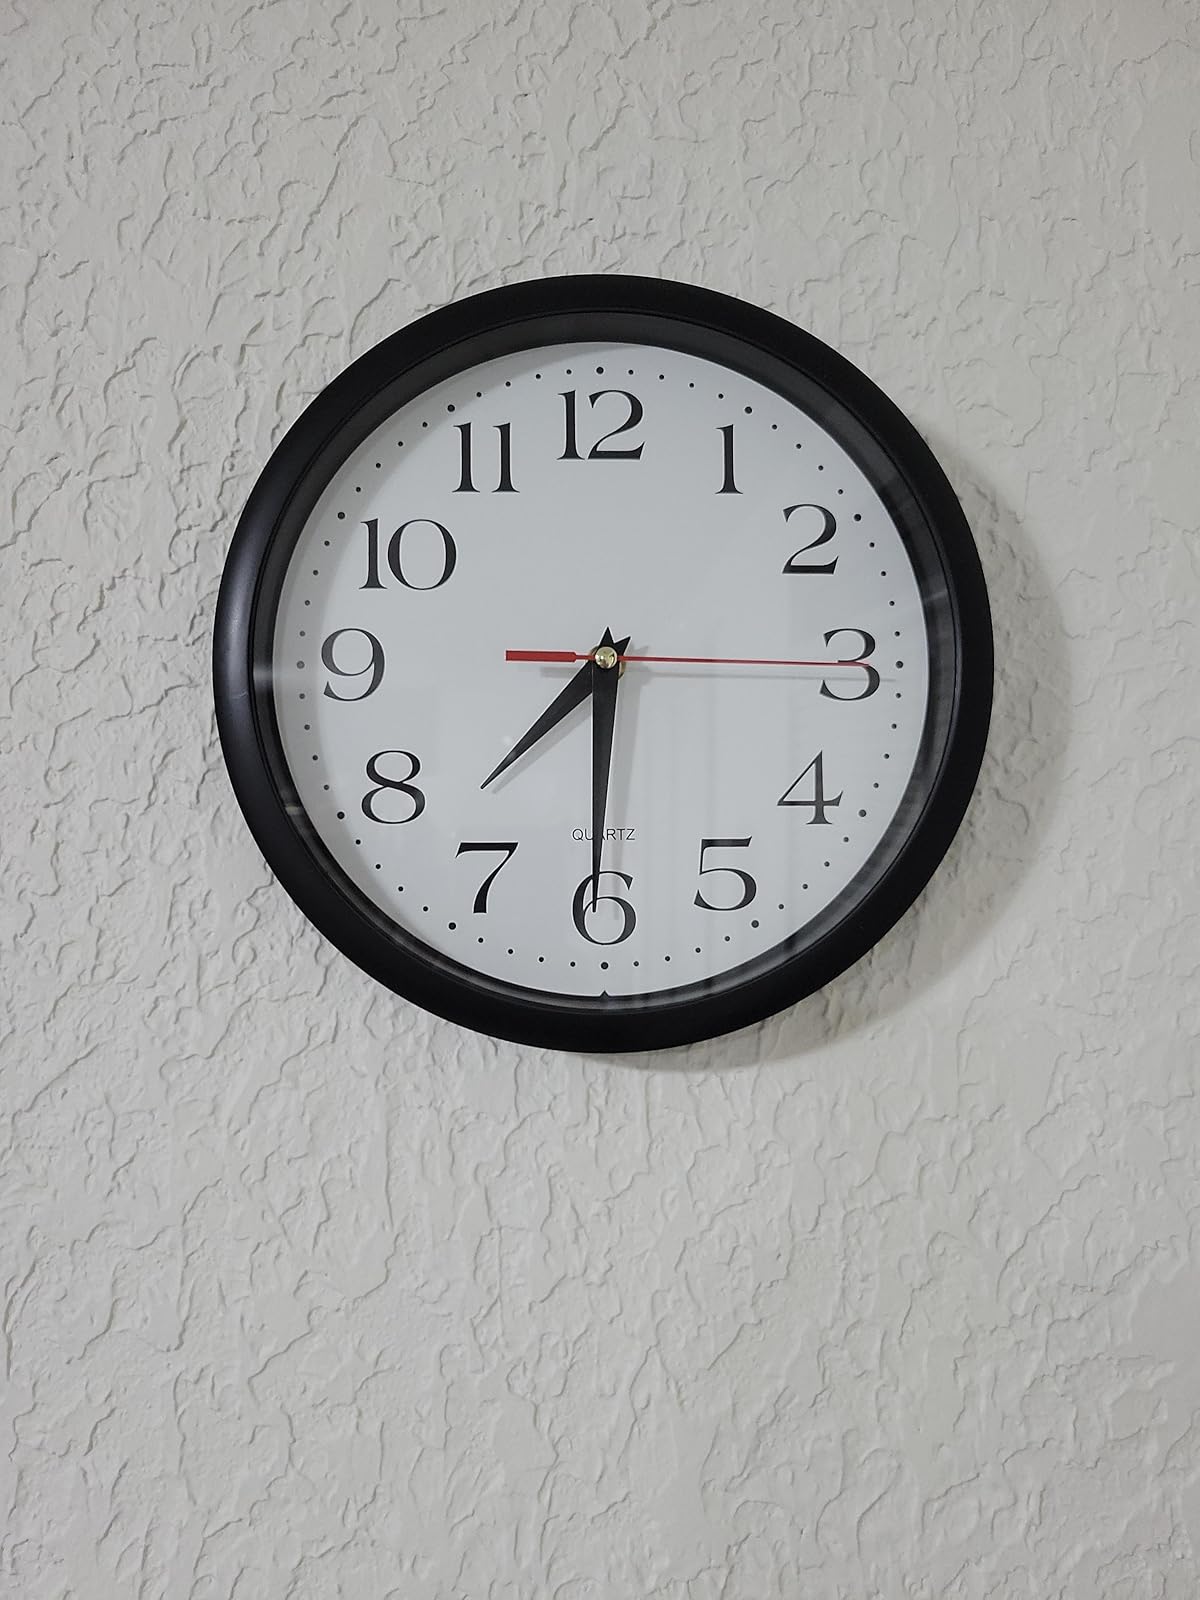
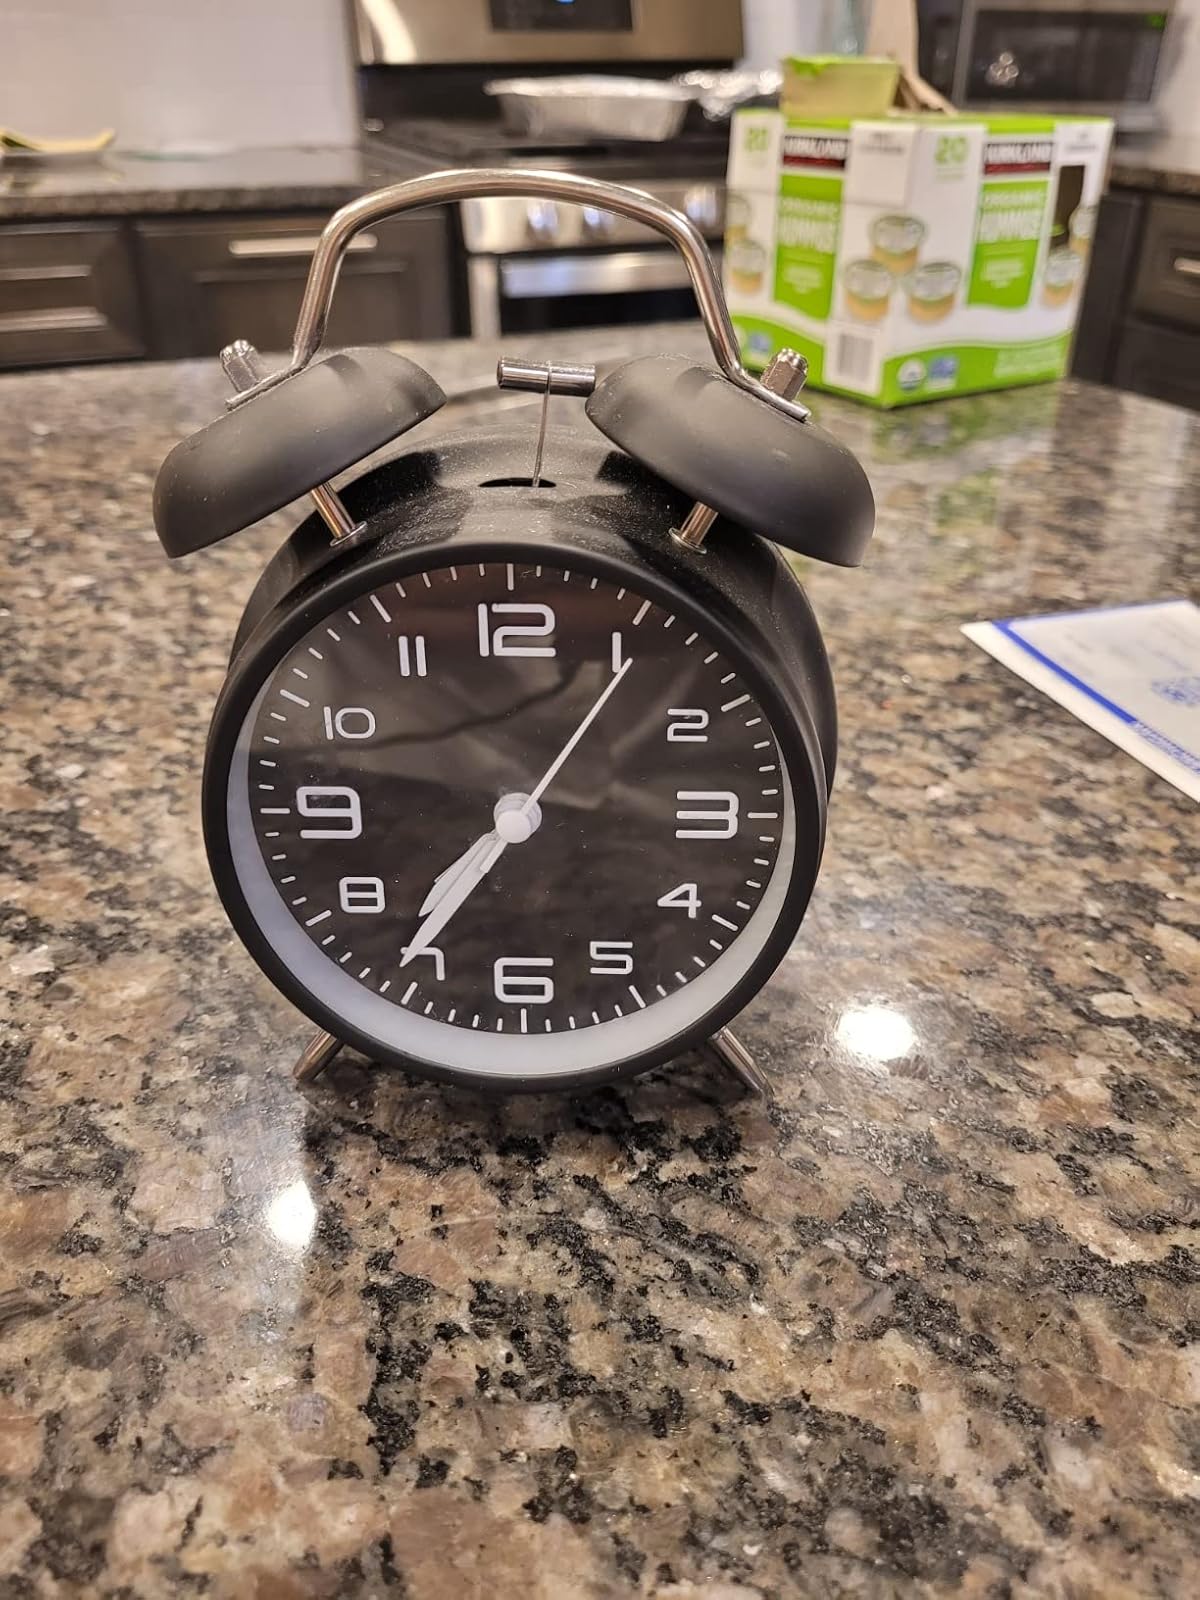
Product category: clock
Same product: no